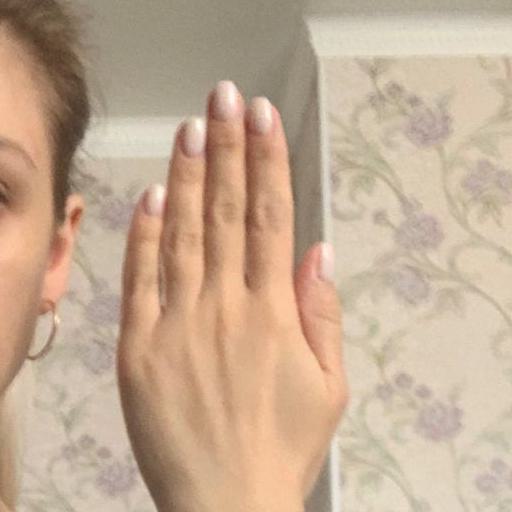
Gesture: stop_inverted